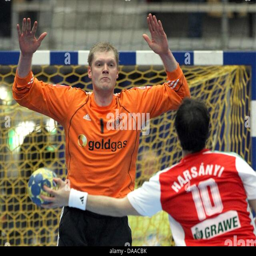
olympic athlete in action against handball player during the men 's handball